K pattern flamethrower

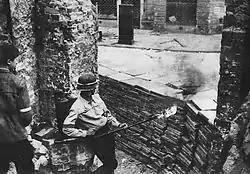
A flamethrower in action

A flamethrower section consisted of four soldiers: a commander, a gunner carrying the flamethrower and two carriers of fuel cans and spare air bottles.